Mallard

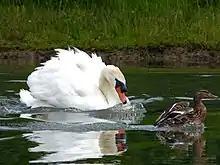
A male mute swan ("Cygnus olor") driving off a female mallard.

In captivity, domestic ducks come in wild-type plumages, white, and other colours. Most of these colour variants are also known in domestic mallards not bred as livestock, but kept as pets, aviary birds, etc., where they are rare but increasing in availability.